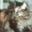
Label: cat